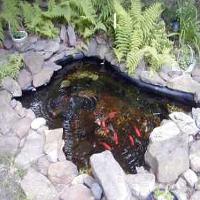
Weather: cloudy or overcast